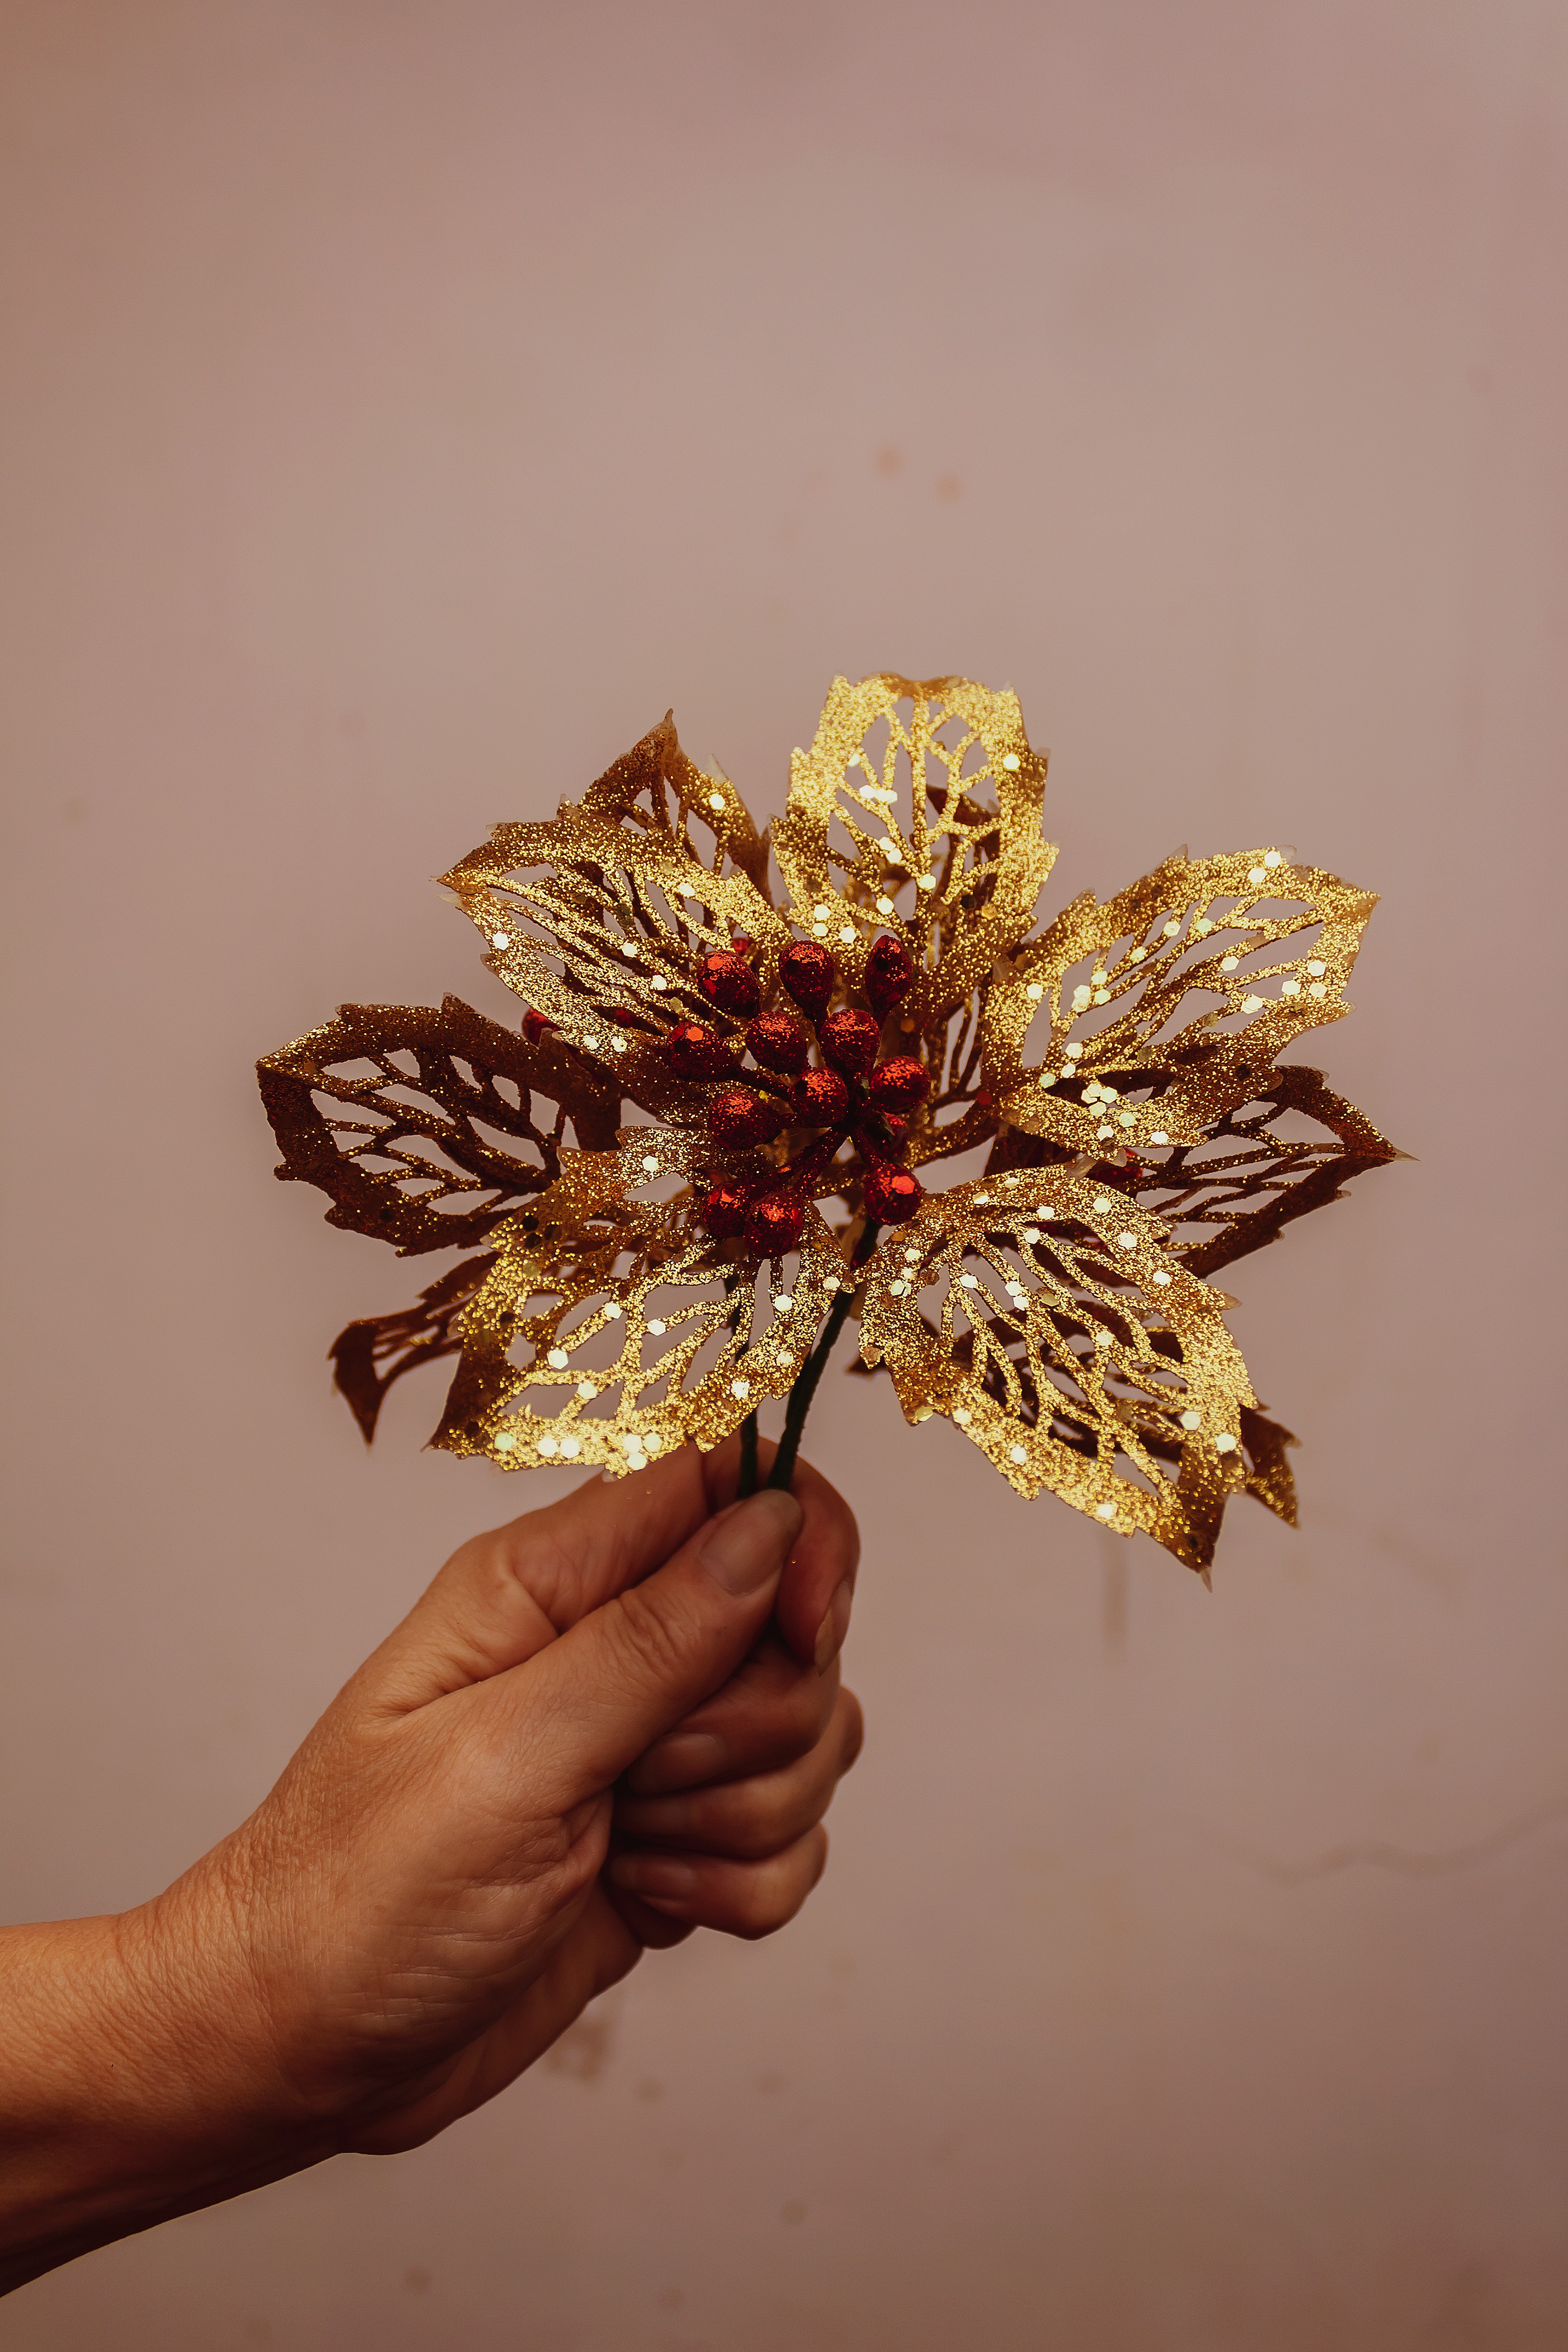
natural, flower, gold, art, plant, creative arts, petal, jewellery, hair accessory, event, natural material, fashion accessory, cut flowers, metal, fashion design, pattern, electric blue, peach, brooch, paper product, paper, wedding ceremony supply, visual arts, craft, still life photography